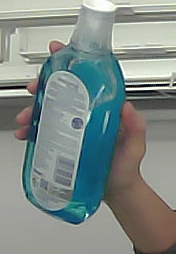
Product: sensodyne_mouthwash